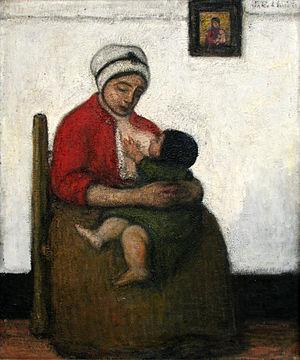
Jacob Smits ou Jakob Smits, né Jacobus Johannes Smits le 9 juillet 1855 à Rotterdam et mort le 15 février 1928 à Achterbos, un hameau de la commune belge de Mol, est un peintre belgo-hollandais.